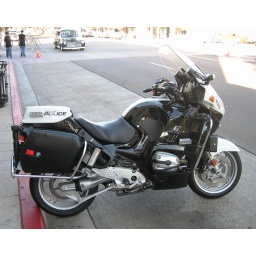
BMW. The policeman was walking around with ticket book in hand looking for violators. Parked at a red curb.